Meitetsu 1380 series

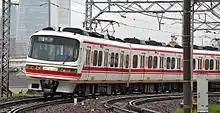
A 1030/1230 series train (set 1131) in April 2008

The 1380 set was introduced in 2003, reformed from former 1030/1230 series six-car set 1134, which sustained damage to the limited express (1030 series) cars in a level crossing accident in 2002. The limited express cars were scrapped, and a new cab was added to the former intermediate car 1384, creating a new four-car set for use on commuter services. The train was also repainted from the original red and white limited express livery into the standard Meitetsu commuter train livery of all-over red.